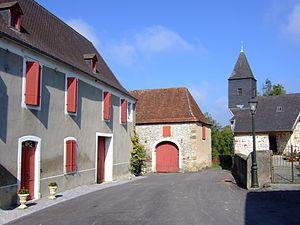
Lichos est une commune française située dans le département des Pyrénées-Atlantiques, en région Nouvelle-Aquitaine.